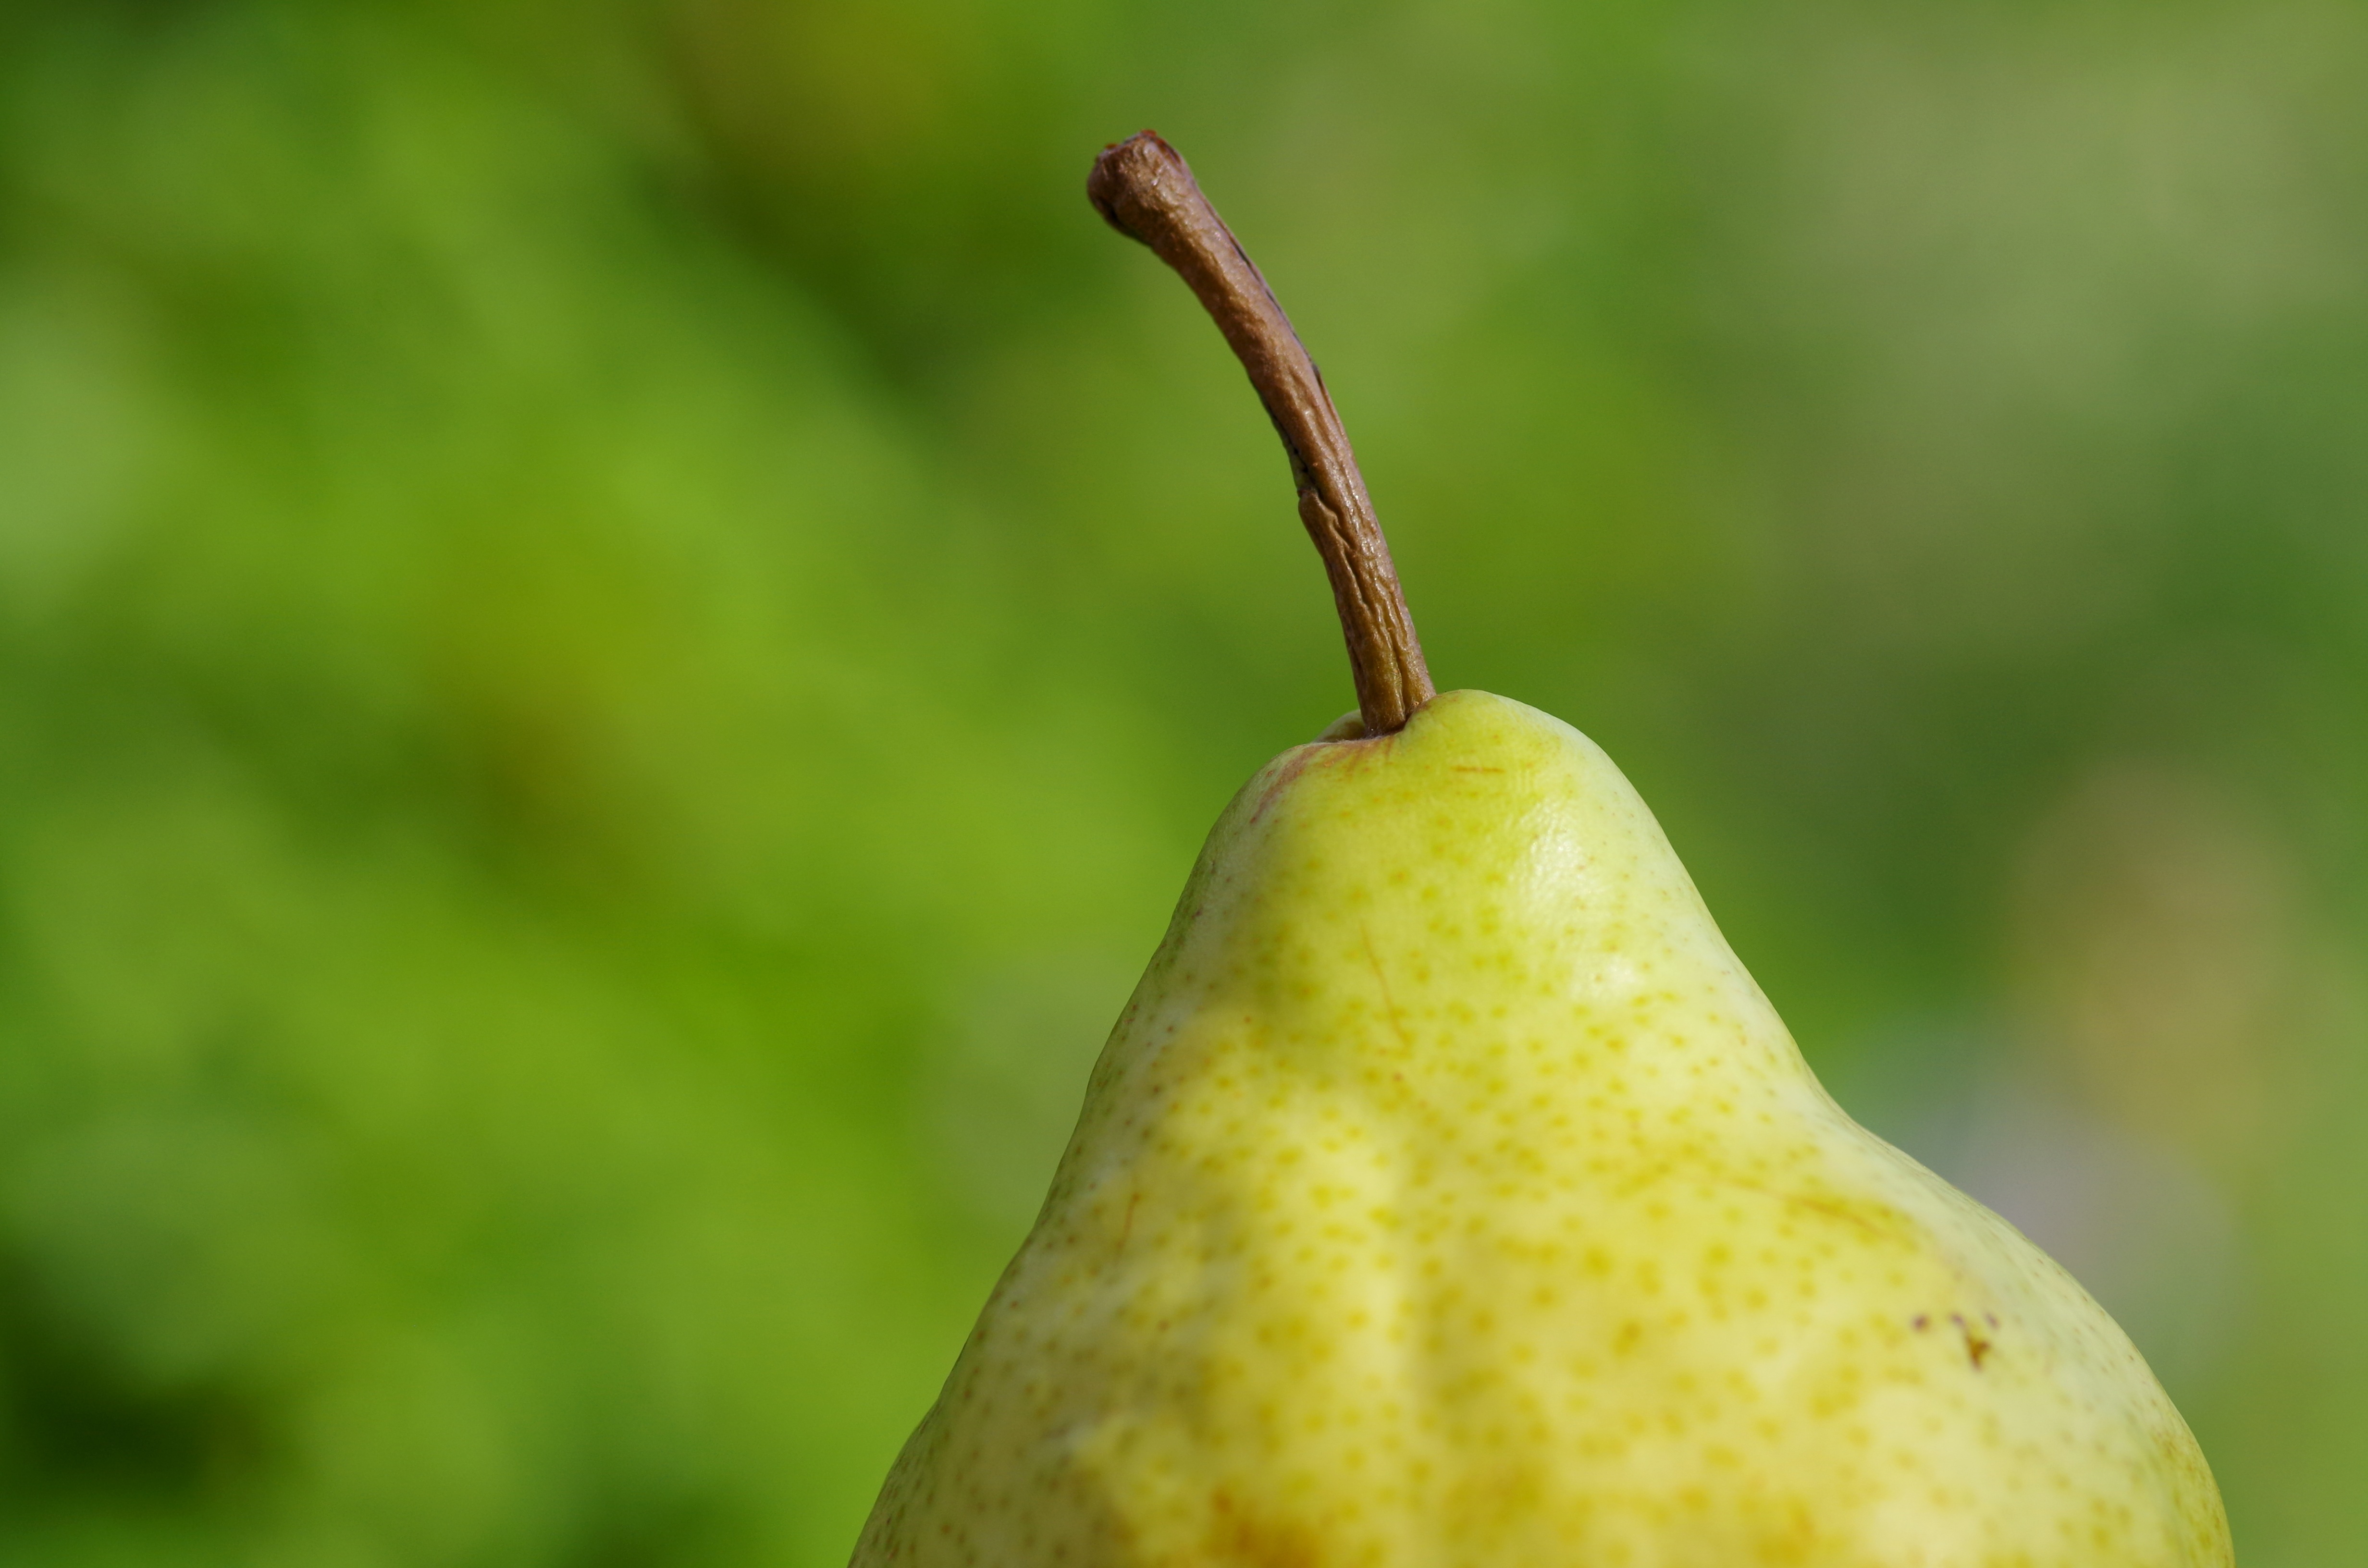
nature, branch, plant, fruit, leaf, flower, food, green, produce, yellow, pear, flora, close up, windfall, fruit tree, fruits, vitamins, frisch, macro photography, flowering plant, plant stem, land plant